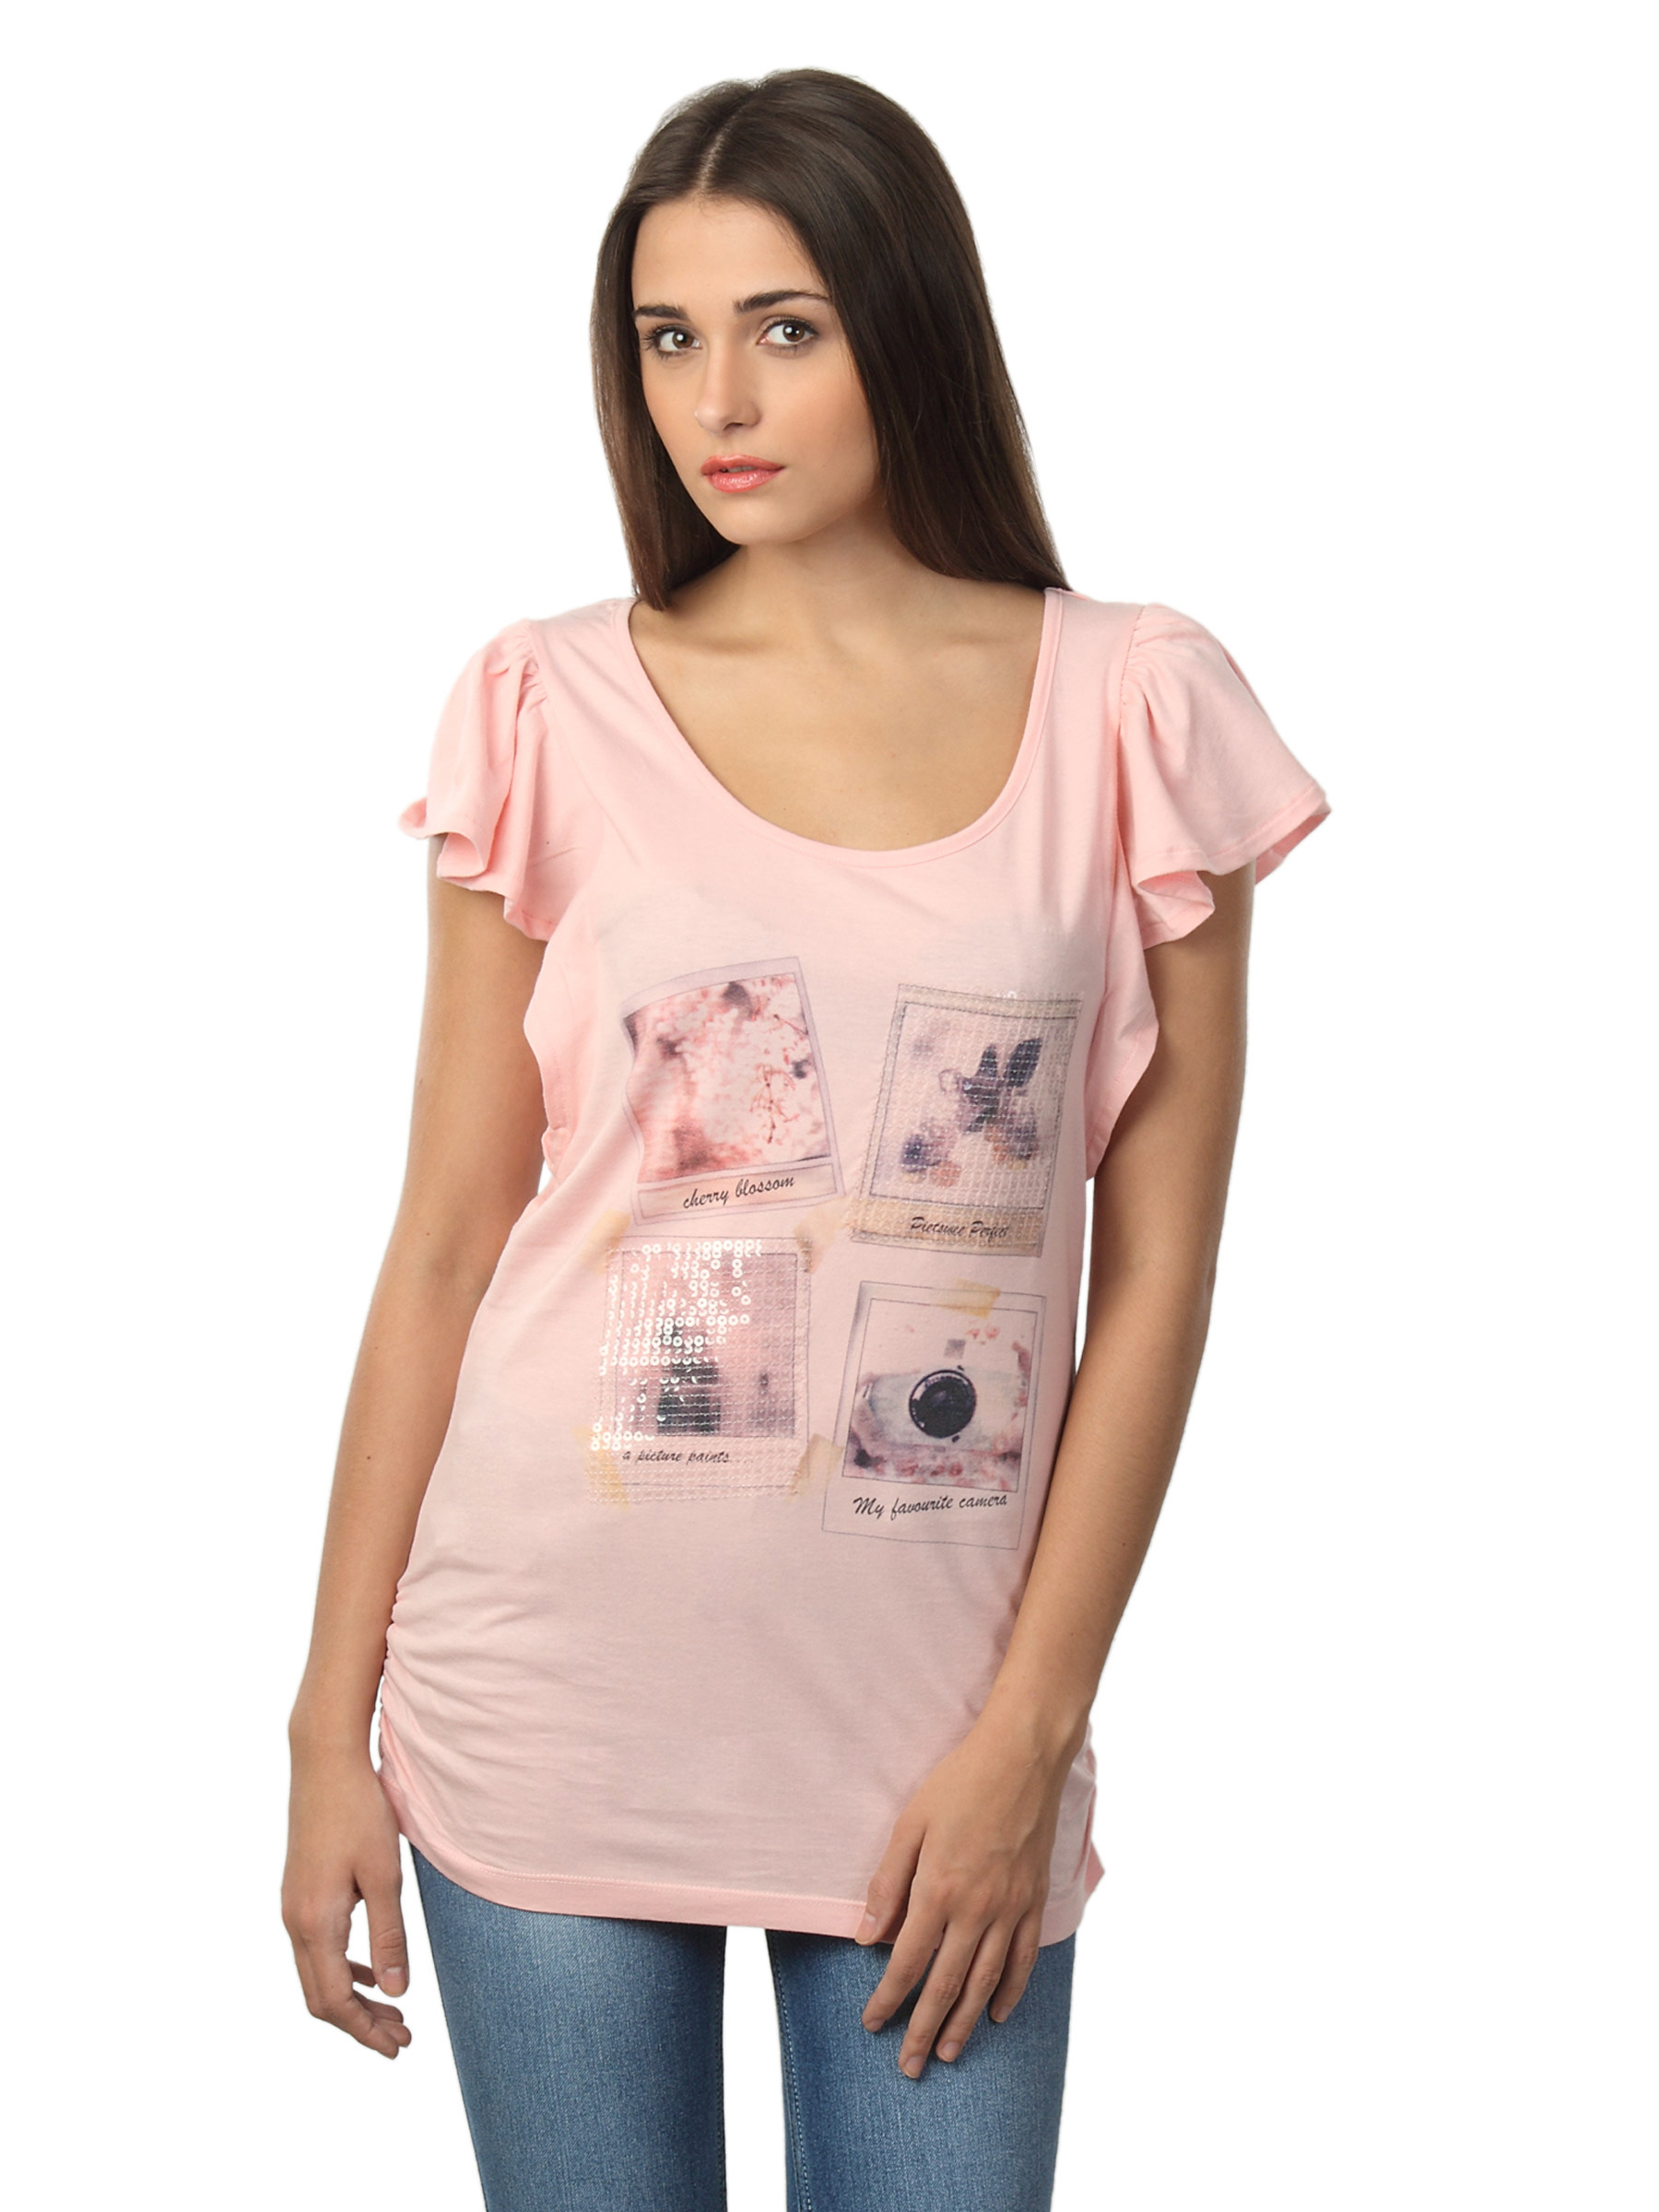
ONLY Women Pink Top
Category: Apparel / Topwear / Tops
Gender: Women
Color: Pink
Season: Summer 2012
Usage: Casual